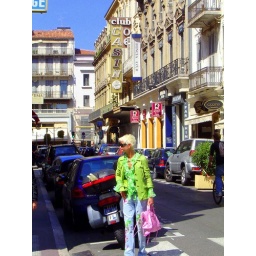
I loved the people walking around. They were all in their own TV Show.